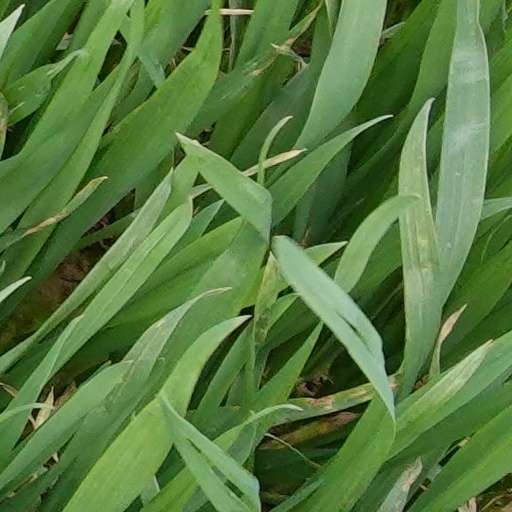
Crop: wheat